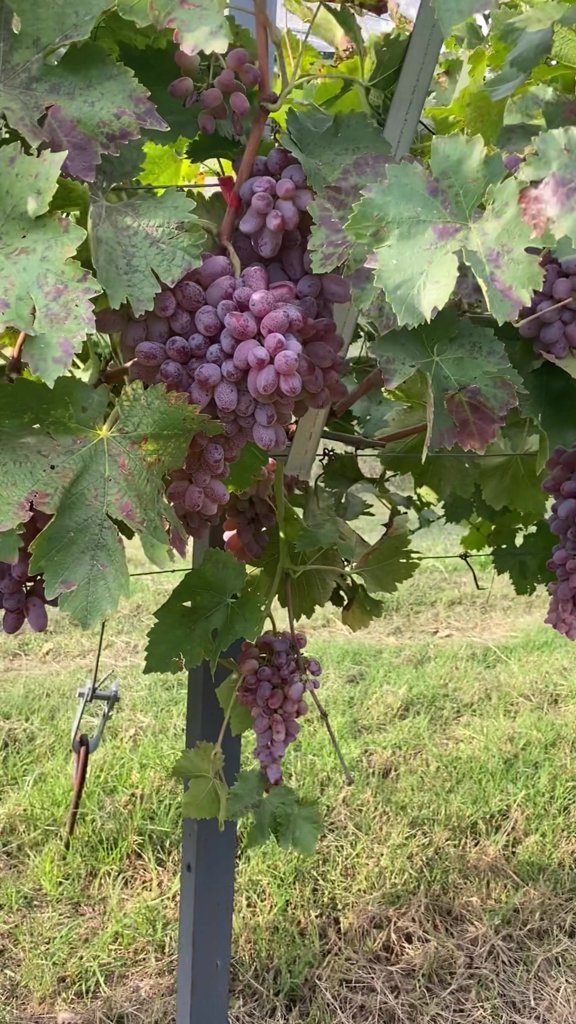
Berries visible: 222
Grape clusters: 8